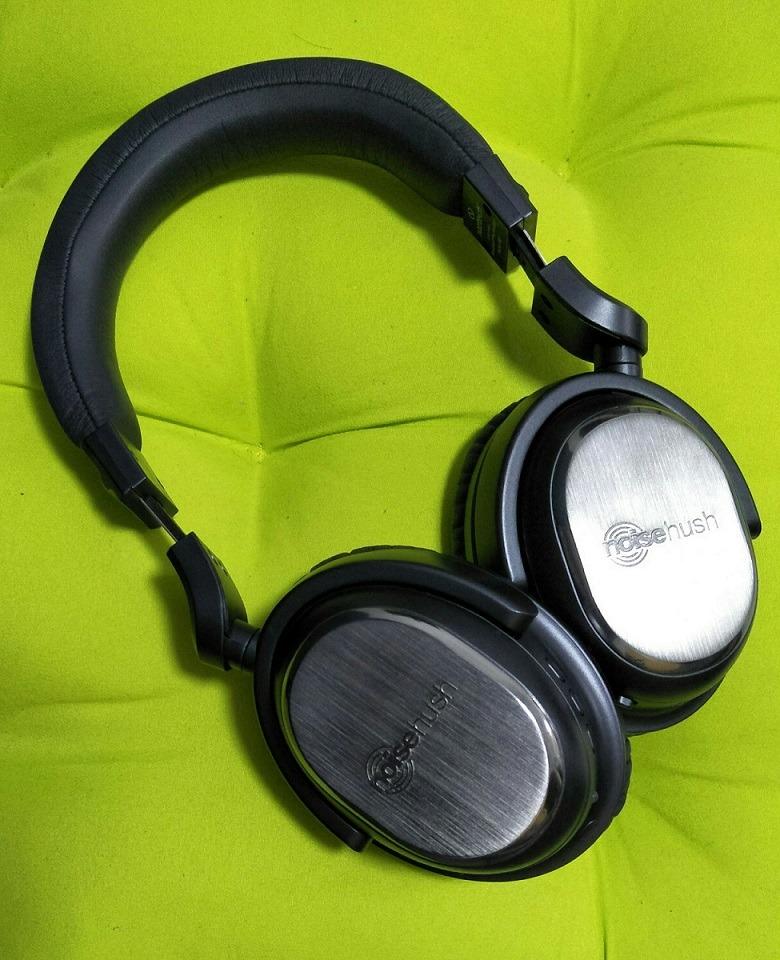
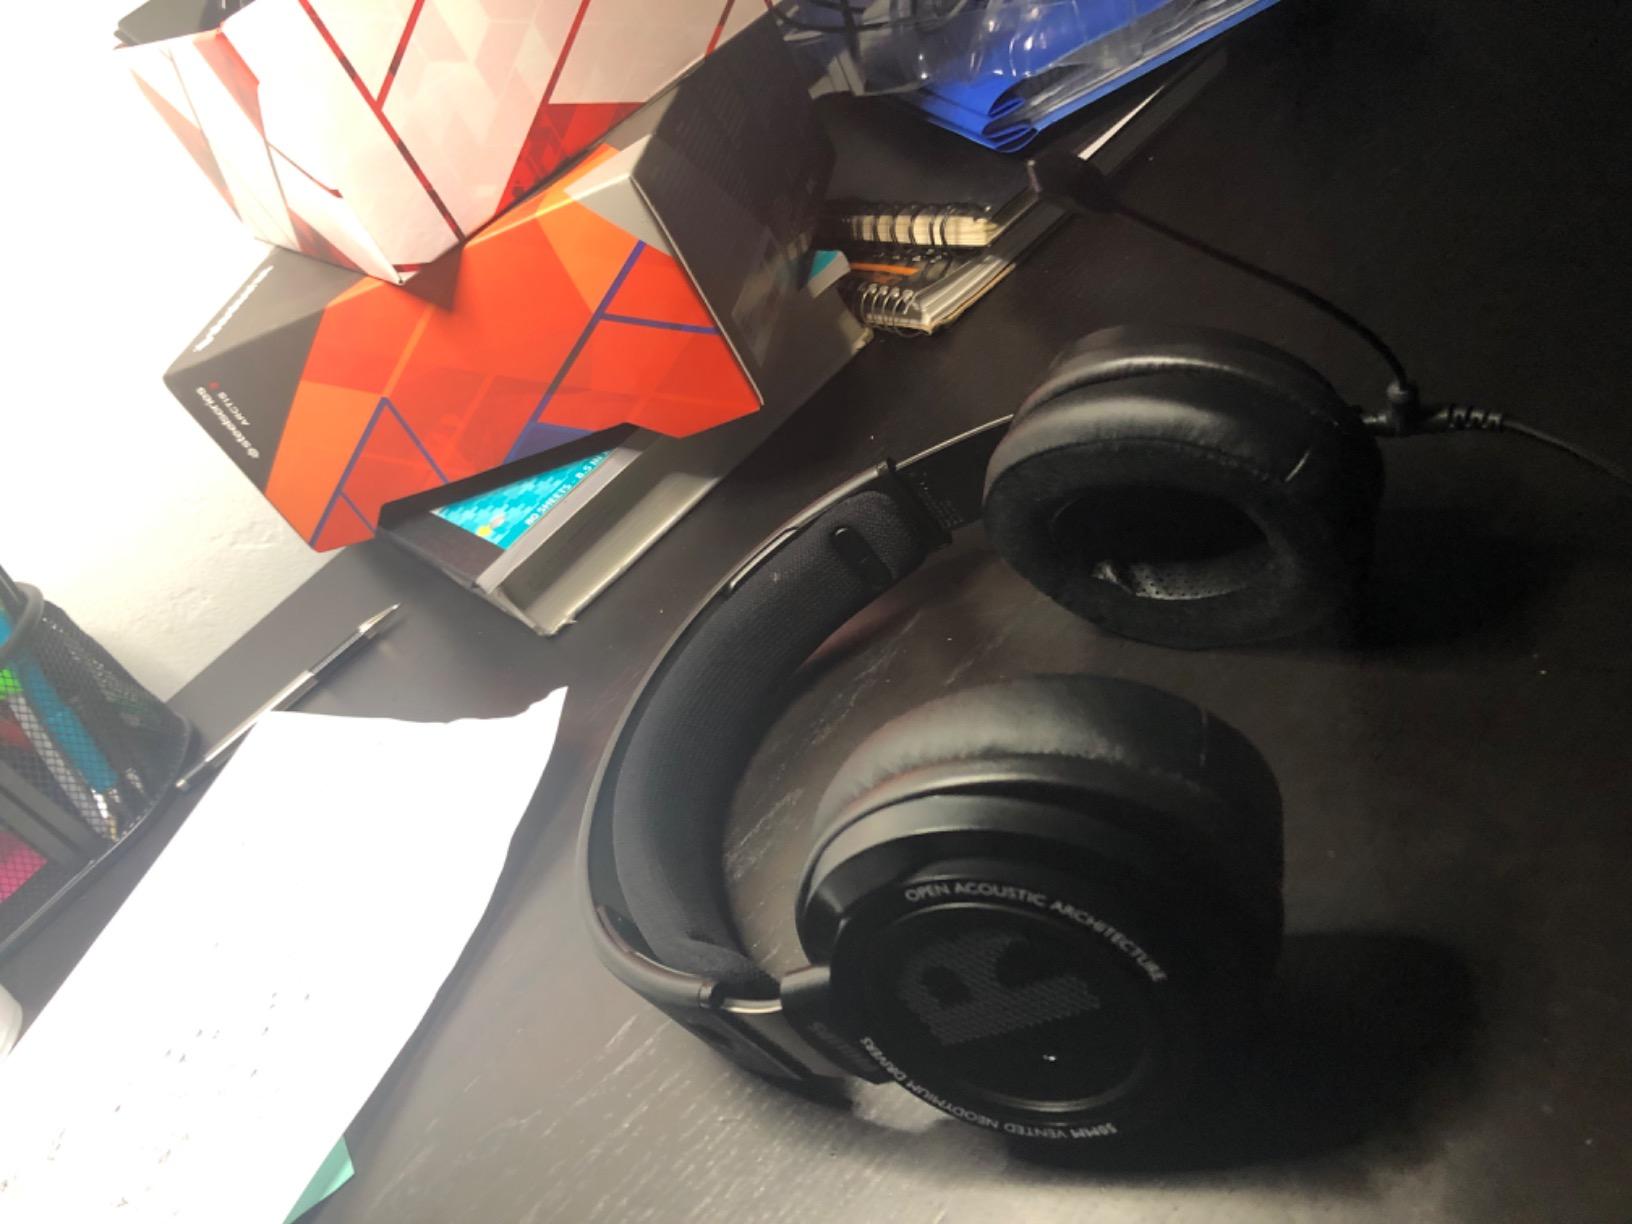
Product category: headphones
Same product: no